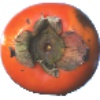
Label: kaki